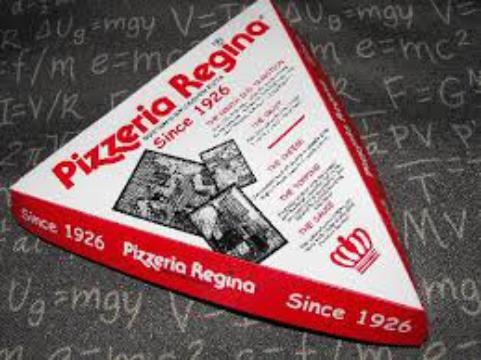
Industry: Food